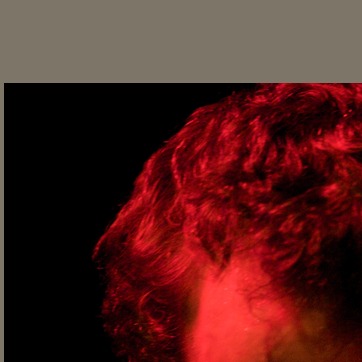
Material: hair